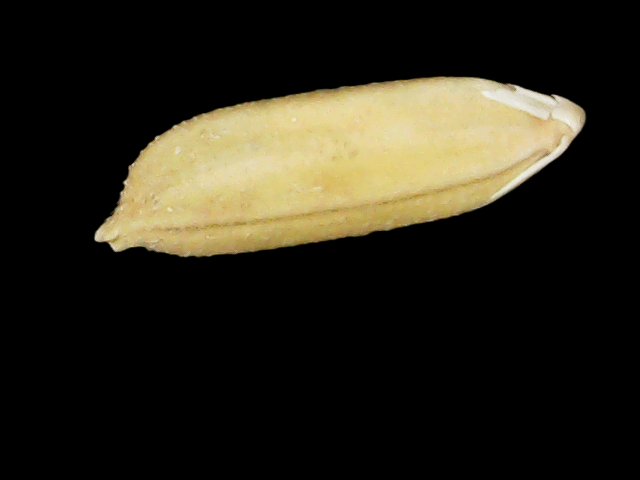
Rice variety: Binadhan24